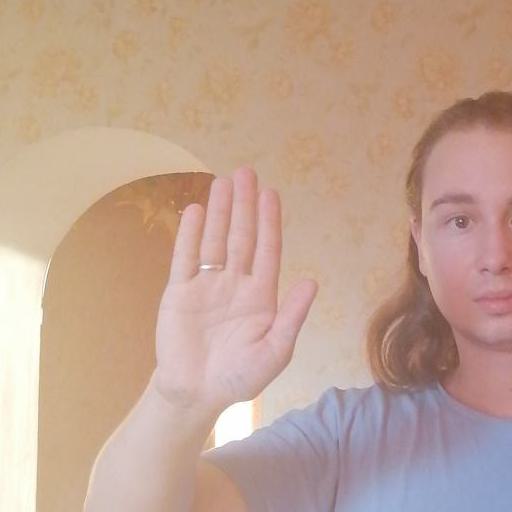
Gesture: stop